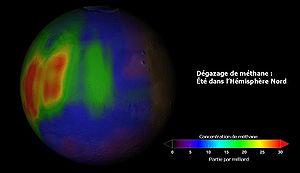
Visualisation de la répartition du méthane dans l'atmosphère martienne lors de l'été dans l'hémisphère nord.
Le climat de Mars a été un sujet de curiosité scientifique durant des siècles, notamment parce que Mars est la seule planète tellurique dont la surface peut être directement observée en détail depuis la Terre, à l'aide d'un télescope.
L’atmosphère de Mars est la couche de gaz entourant la planète Mars. La pression au sol de l'atmosphère martienne varie entre 30 Pa au sommet d'Olympus Mons et 1 155 Pa dans les profondeurs de Hellas Planitia. La pression moyenne est 600 Pa et sa masse totale est estimée à 25 tératonnes, soit environ 200 fois moins que l'atmosphère terrestre ou encore le double de la masse combinée de ses deux satellites, Phobos et Déimos.